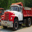
Label: truck